2013 Alberta floods

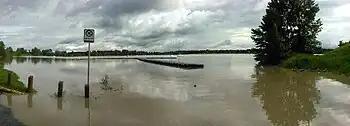
The flooded Glenmore Reservoir in Calgary, on June 21, 2013

In Calgary, Alberta's largest city, 26 neighbourhoods in the vicinity of the Bow and Elbow rivers were placed under a mandatory evacuation order on June 20 and 21 as the rivers spilled over their banks and flooded communities. Affecting 75,000 people, it was the largest evacuation order in the city's history. The city's downtown core was among the areas evacuated, as officials called for a "Neighbour Day" on June 21 and requested people to stay home, particularly the 350,000 people who work downtown. All schools in both the public and Catholic school districts were closed and officials urged residents to avoid unnecessary travel.